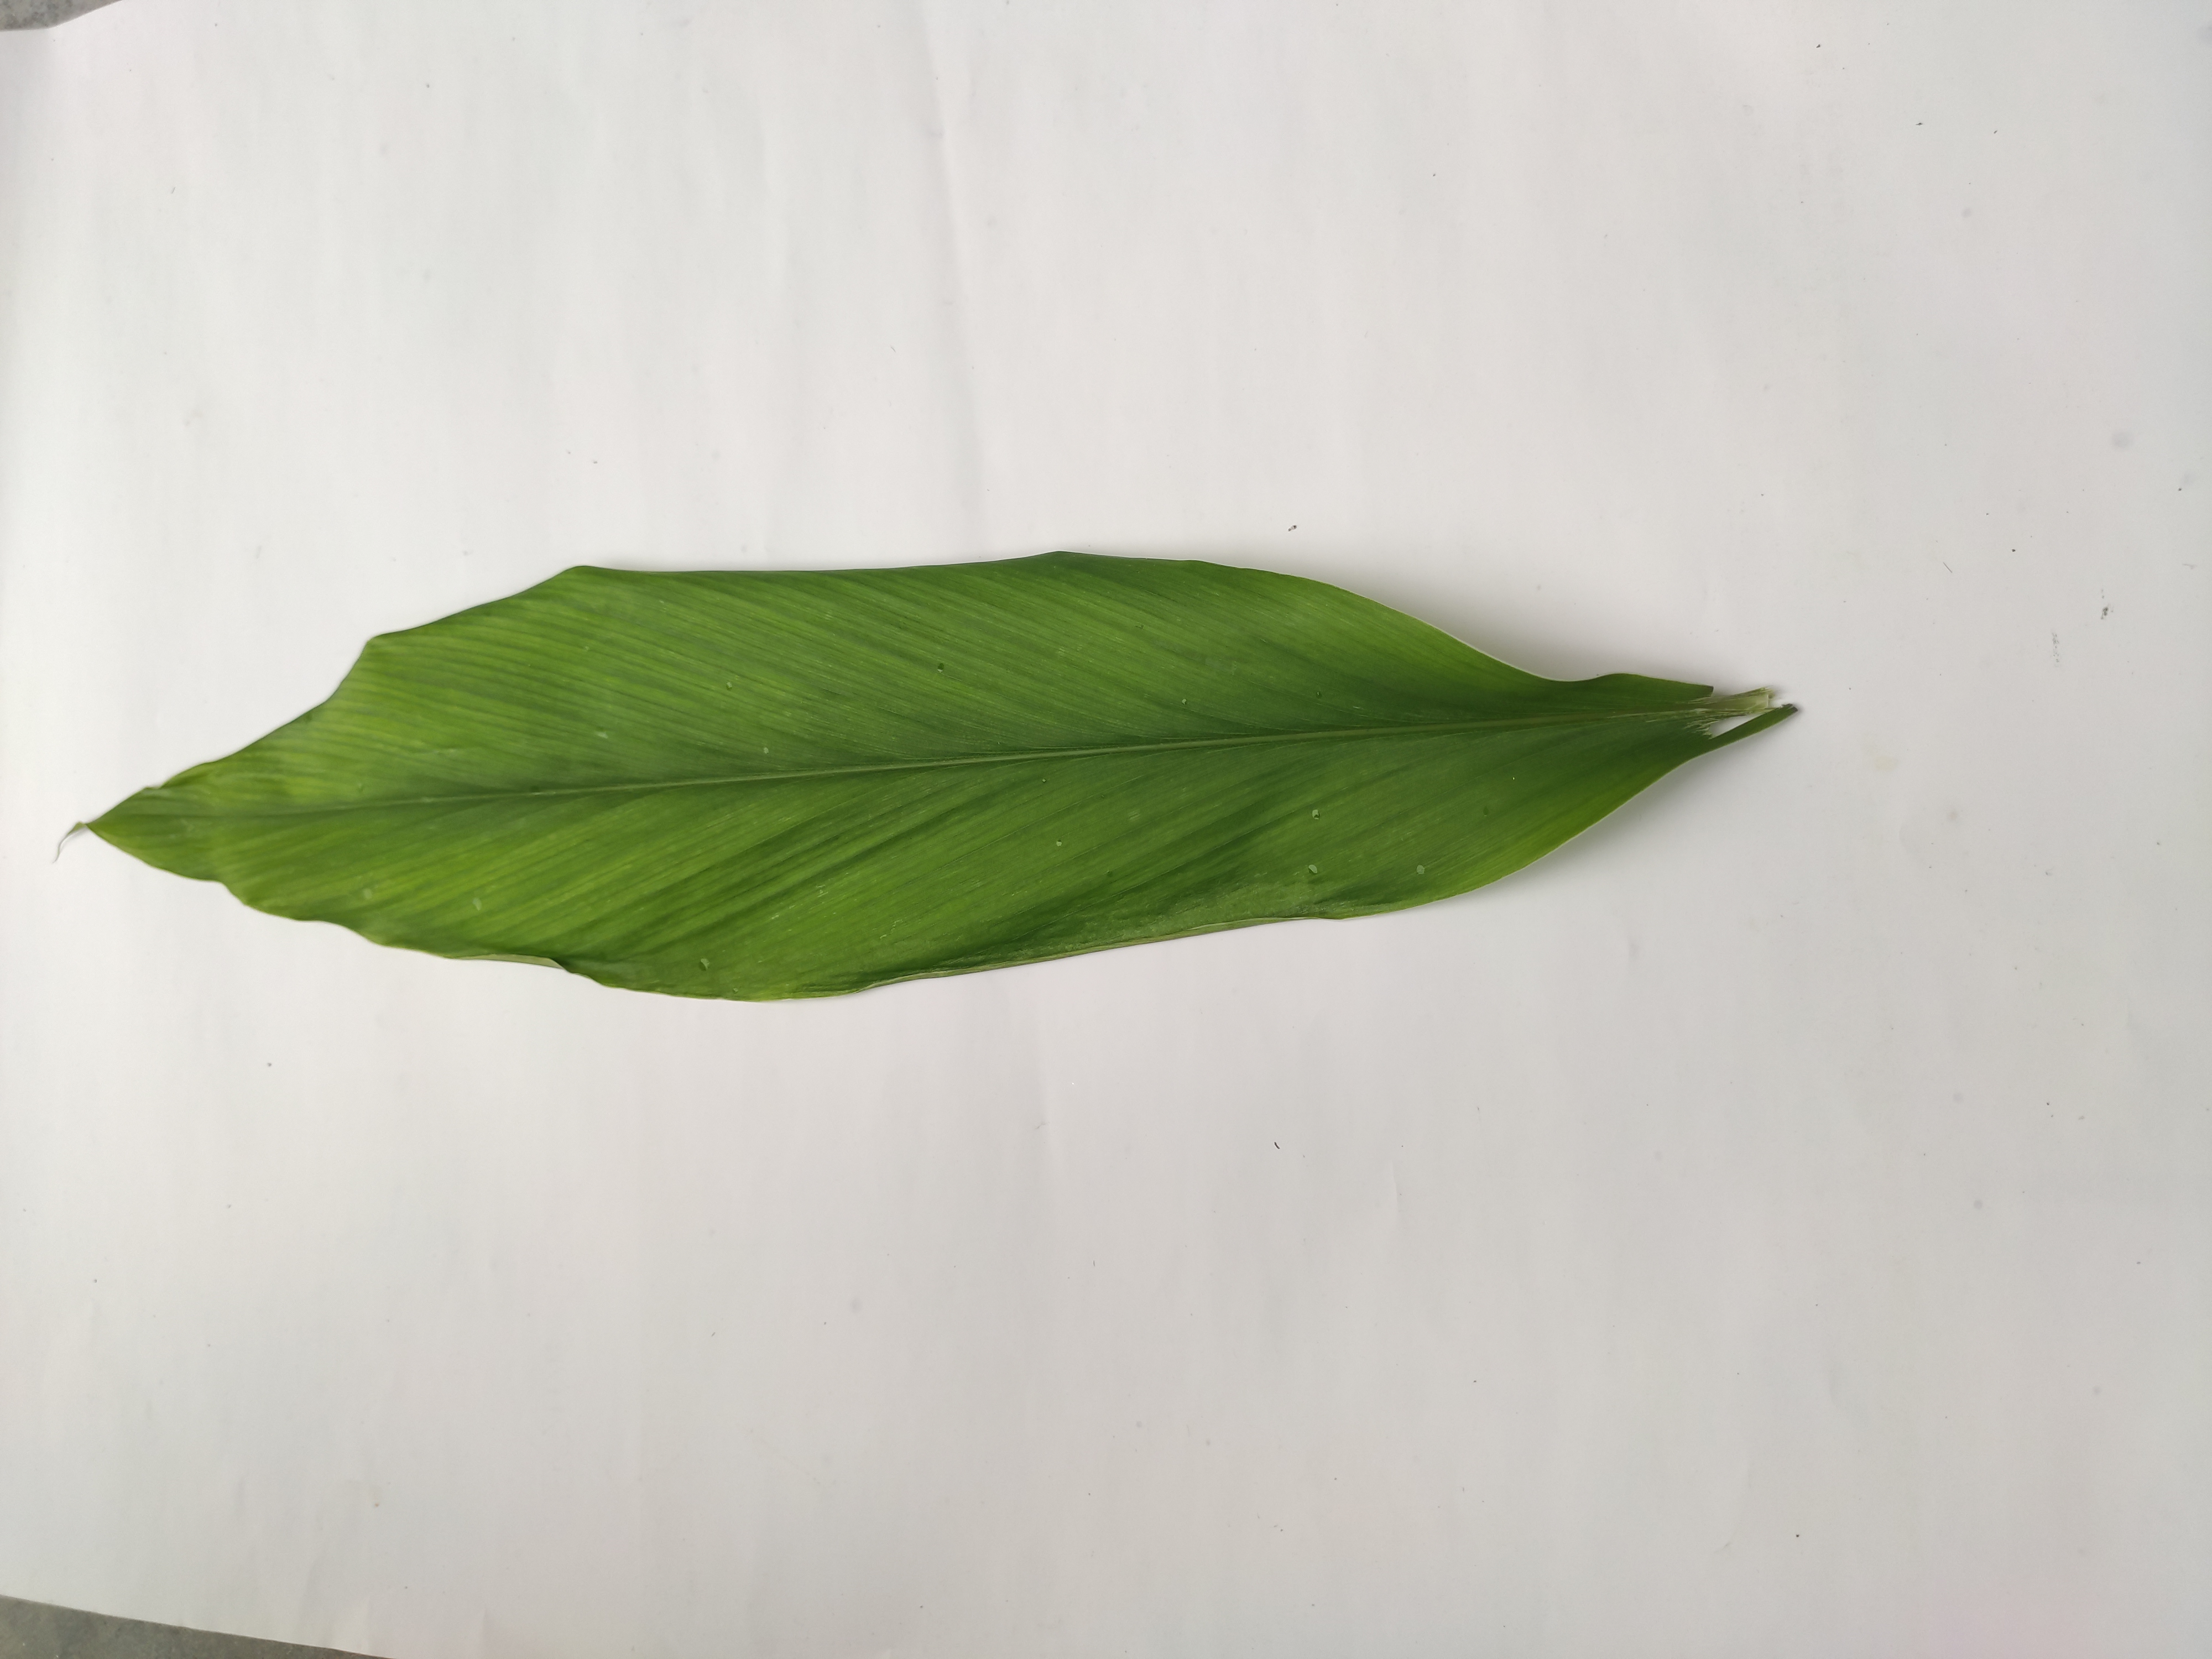
Label: Healthy_Leaf